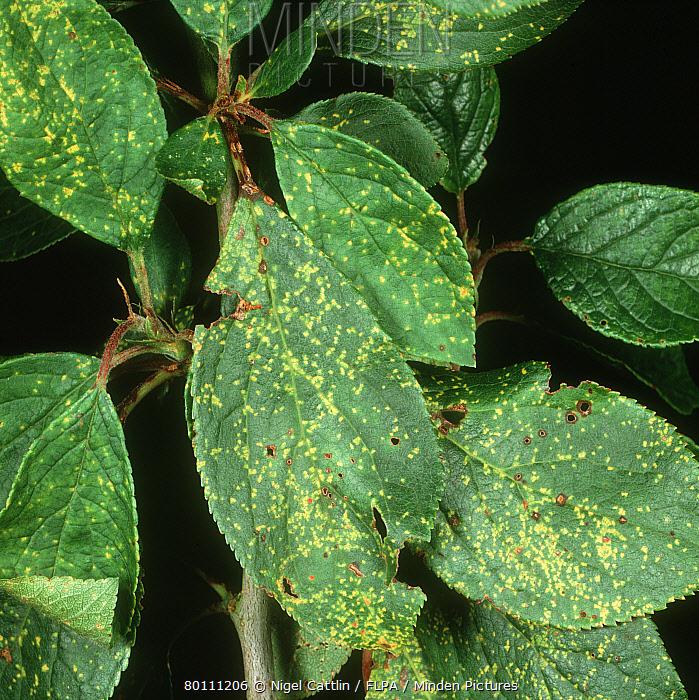
Plant: Plum
Disease: plum rust